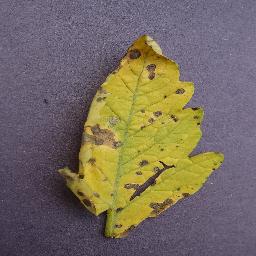
Label: Tomato___Septoria_leaf_spot